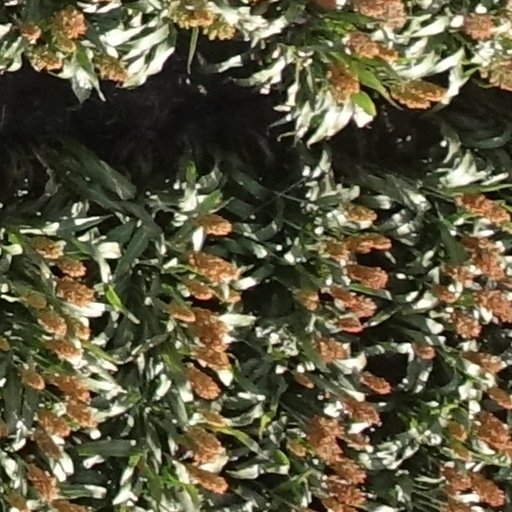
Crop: sorghum